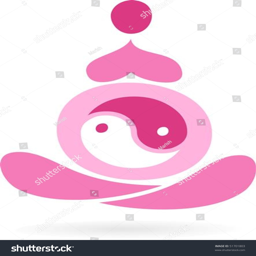
outline of a pregnant woman with symbol